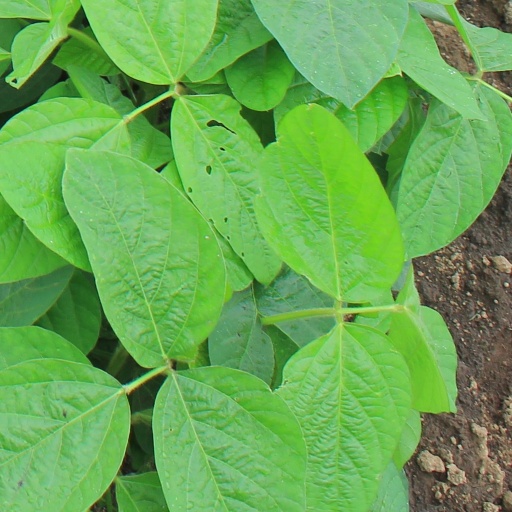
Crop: soybean